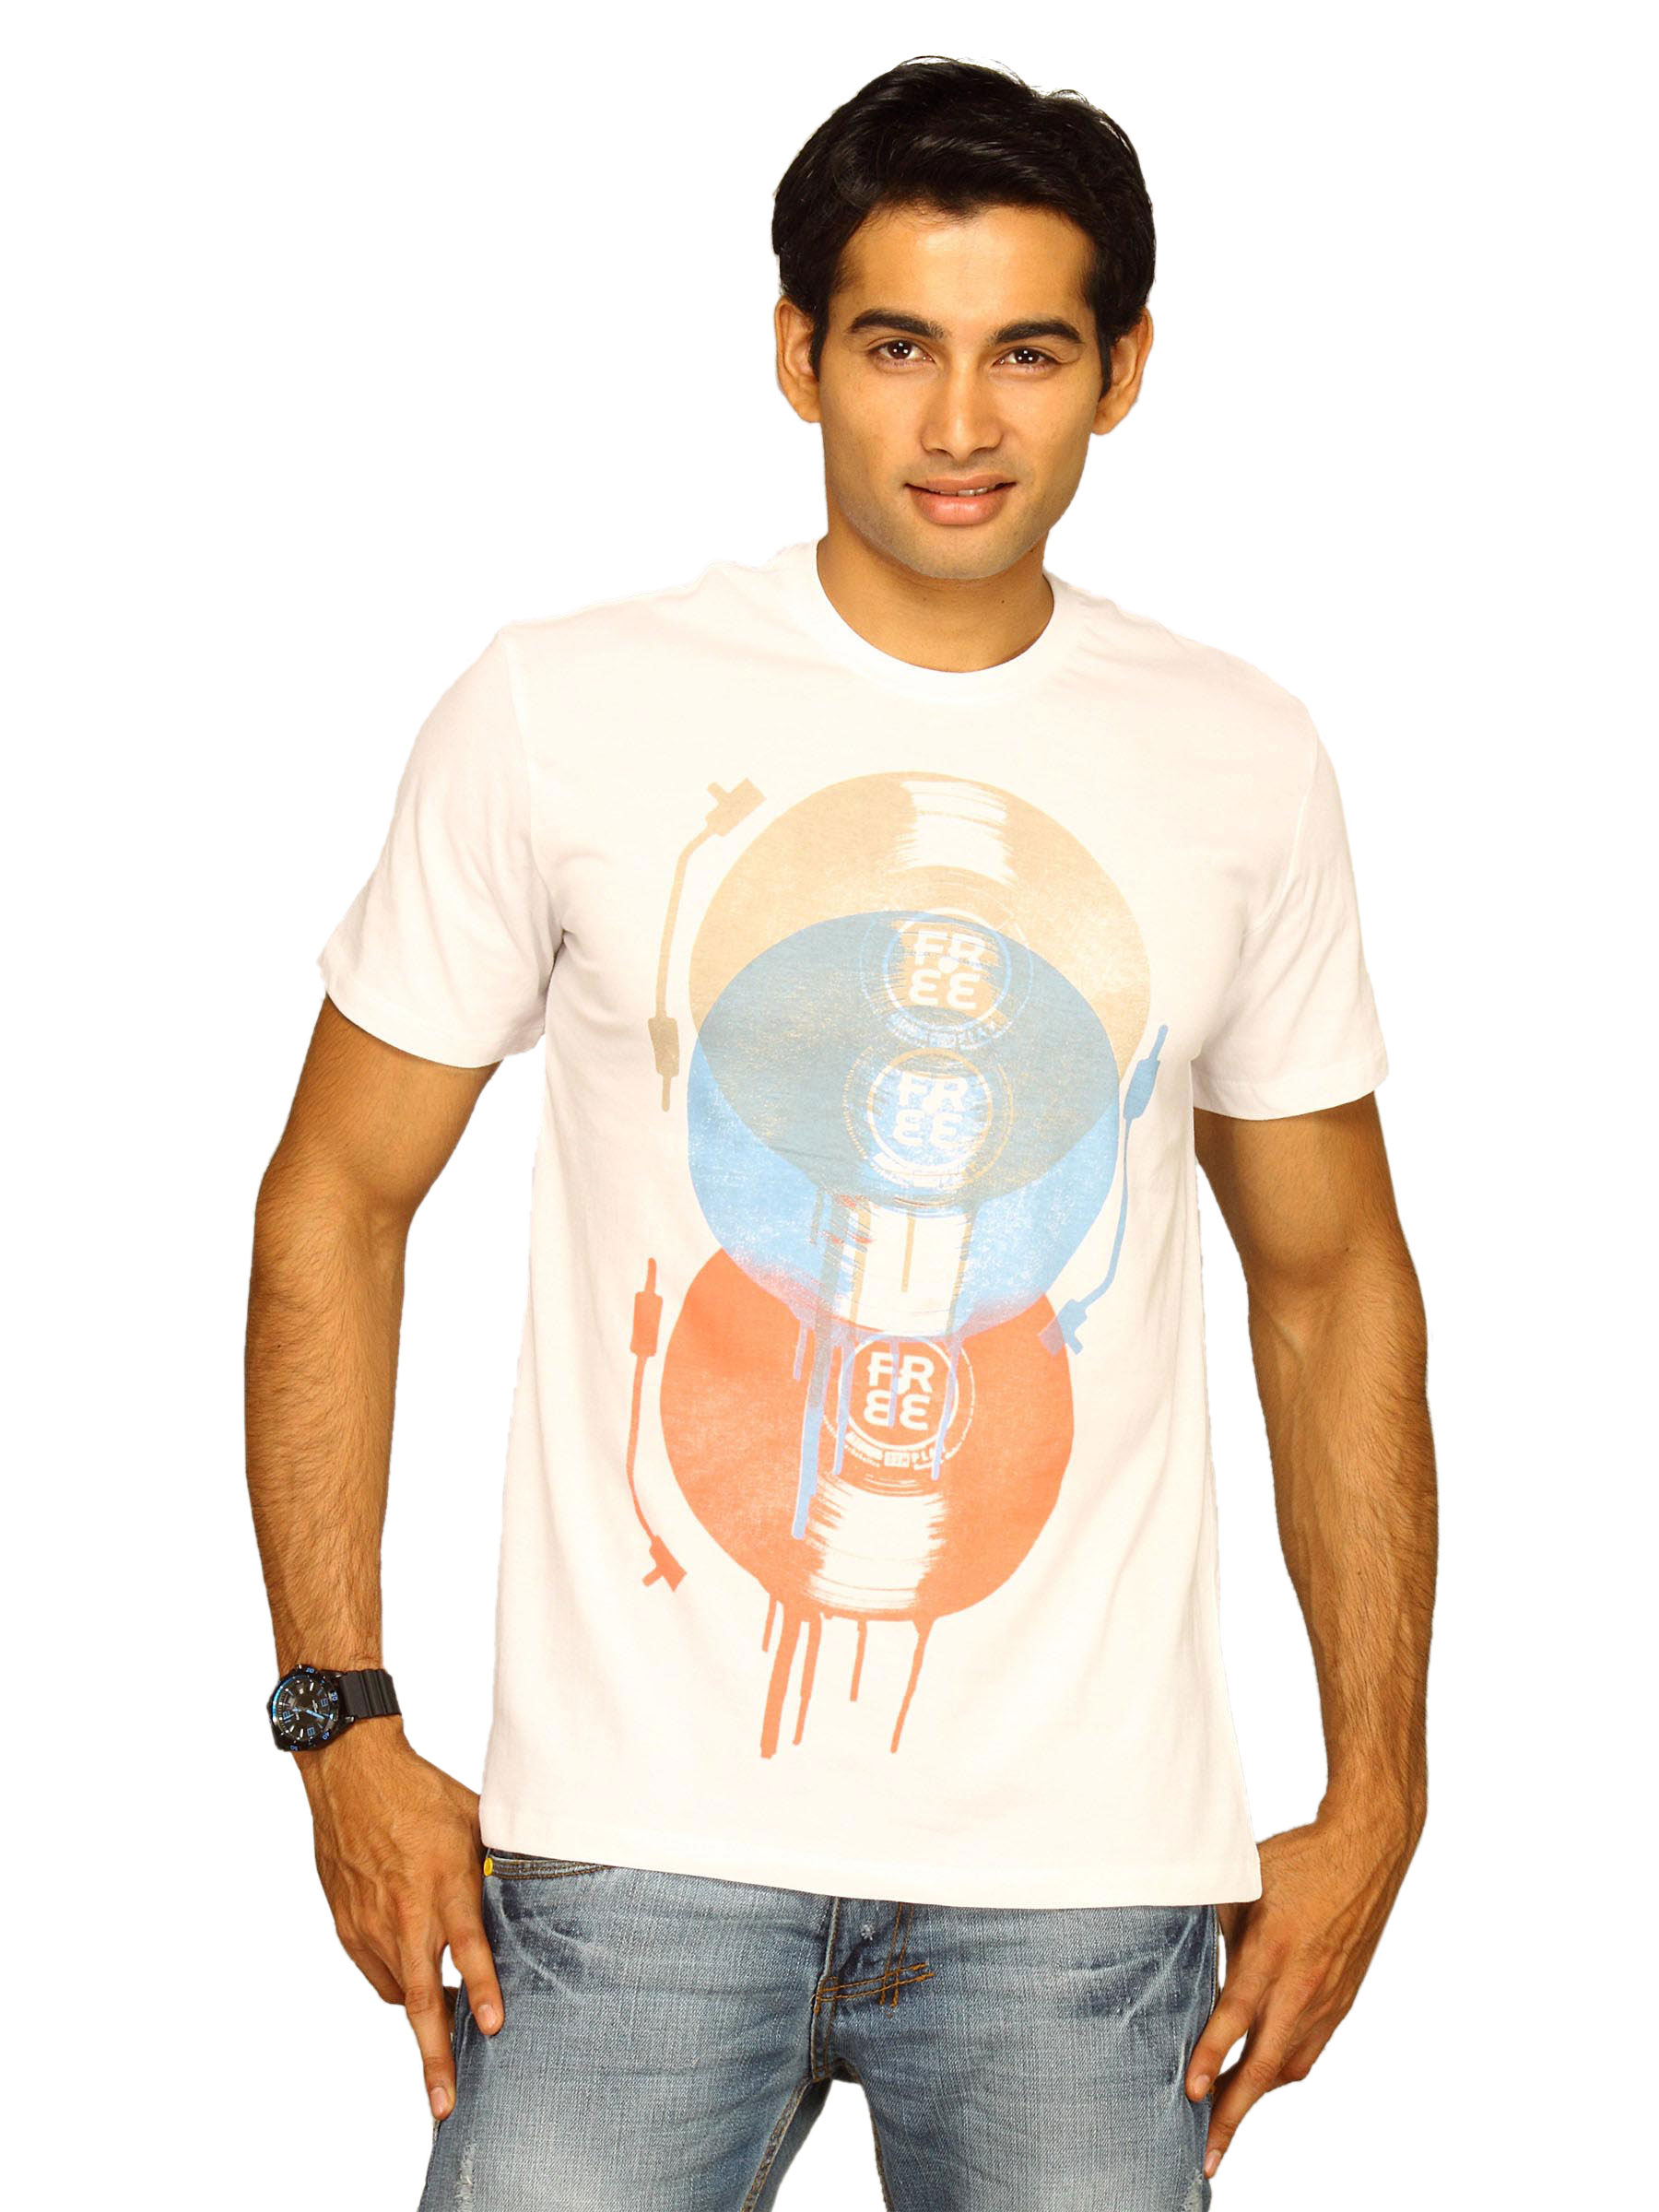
Free Authority Men's Melting 3 Colors Records White T-shirt
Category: Apparel / Topwear / Tshirts
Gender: Men
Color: White
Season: Summer 2011
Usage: Casual